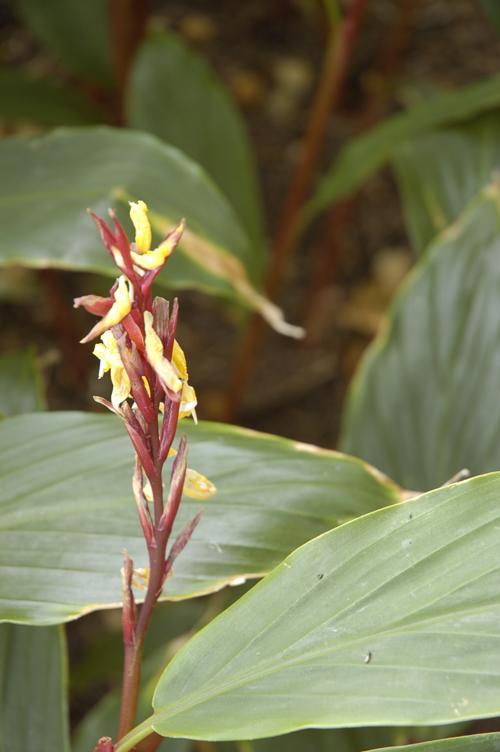
Label: cautleya spicata